Indian Tamils of Sri Lanka

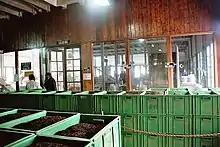
Inside a tea processing factory

The Sirima–Shastri Pact of 1964 and Indira-Sirimavo supplementary agreement of 1974 paved the way for the repatriation of 600,000 persons of Indian origin to India. Another 375,000 persons were accepted as citizens of Sri Lanka, which made them enter the polity. These repatriation agreements were the harbingers of the destruction of this community, which had evolved into a composite group with a distinct culture of its own. In the 1950s and 1960s this community was clamouring for education and recognition of its distinctive culture. This brought in the emergence of a community consciousness and the artisan of a distinct community. An educated middle class made up of teachers, trade unionists and other professional began to make its appearance. There was a vigorous campaign for social amelioration and increased educational facilities. There was a growing spirit of resistance. People destroyed Indian passports and refused to go to India. Repatriation was resisted. International opinion was canvassed against deprivation of citizenship rights. The plantation people who were not prepared to leave, destitute, the land whose property they had built. They were prepared to fraternize within the Sinhalese and accept Sri Lankan leadership in the trade union movement. In the general election of 1977 they were able to elect 11 candidates. This helped the emergence of the plantation people as a political force, but they were faced with communal violence in 1977, 1983 and in 2000. In 1984–85, to stop India's intervention in Sri Lankan affairs, the UNP government granted citizenship right to all stateless persons. The late Savumiamoorthy Thondaman was instrumental in using this electoral strength in improvement of the socioeconomic conditions of Hill Country Tamils. The plight of the repatriated persons in India has not been good.